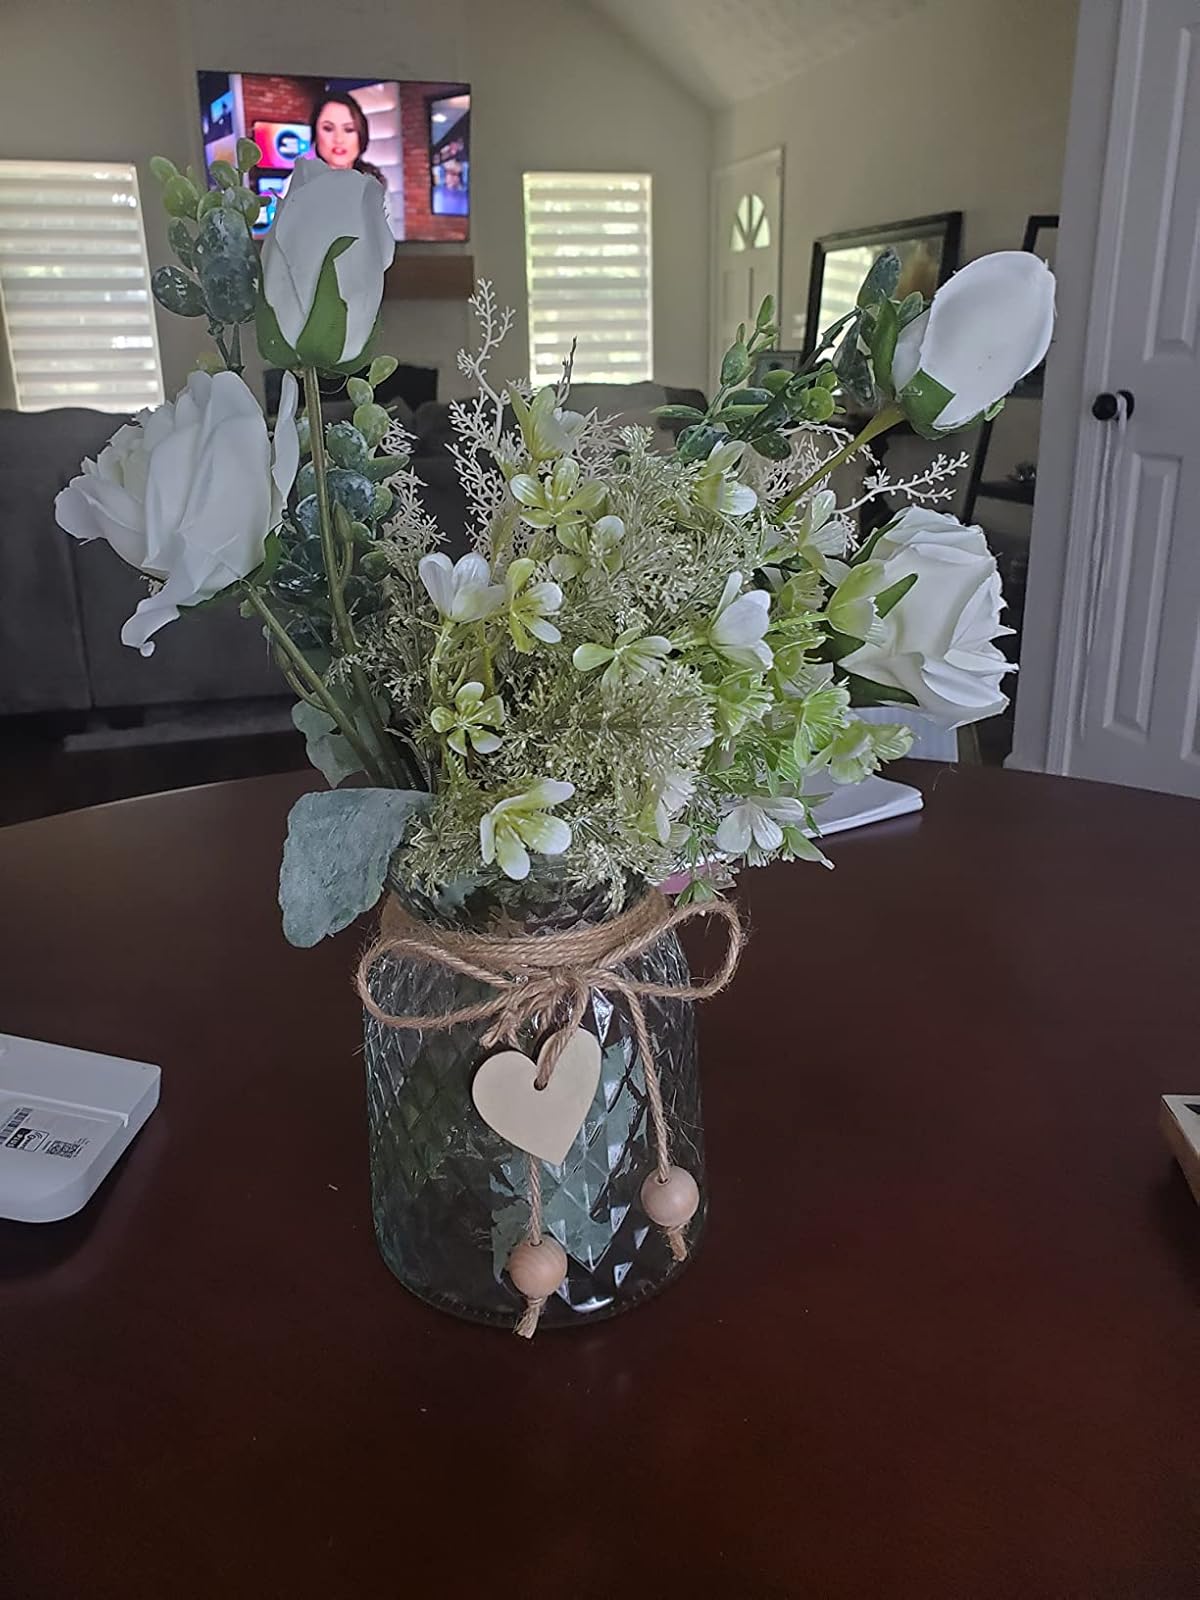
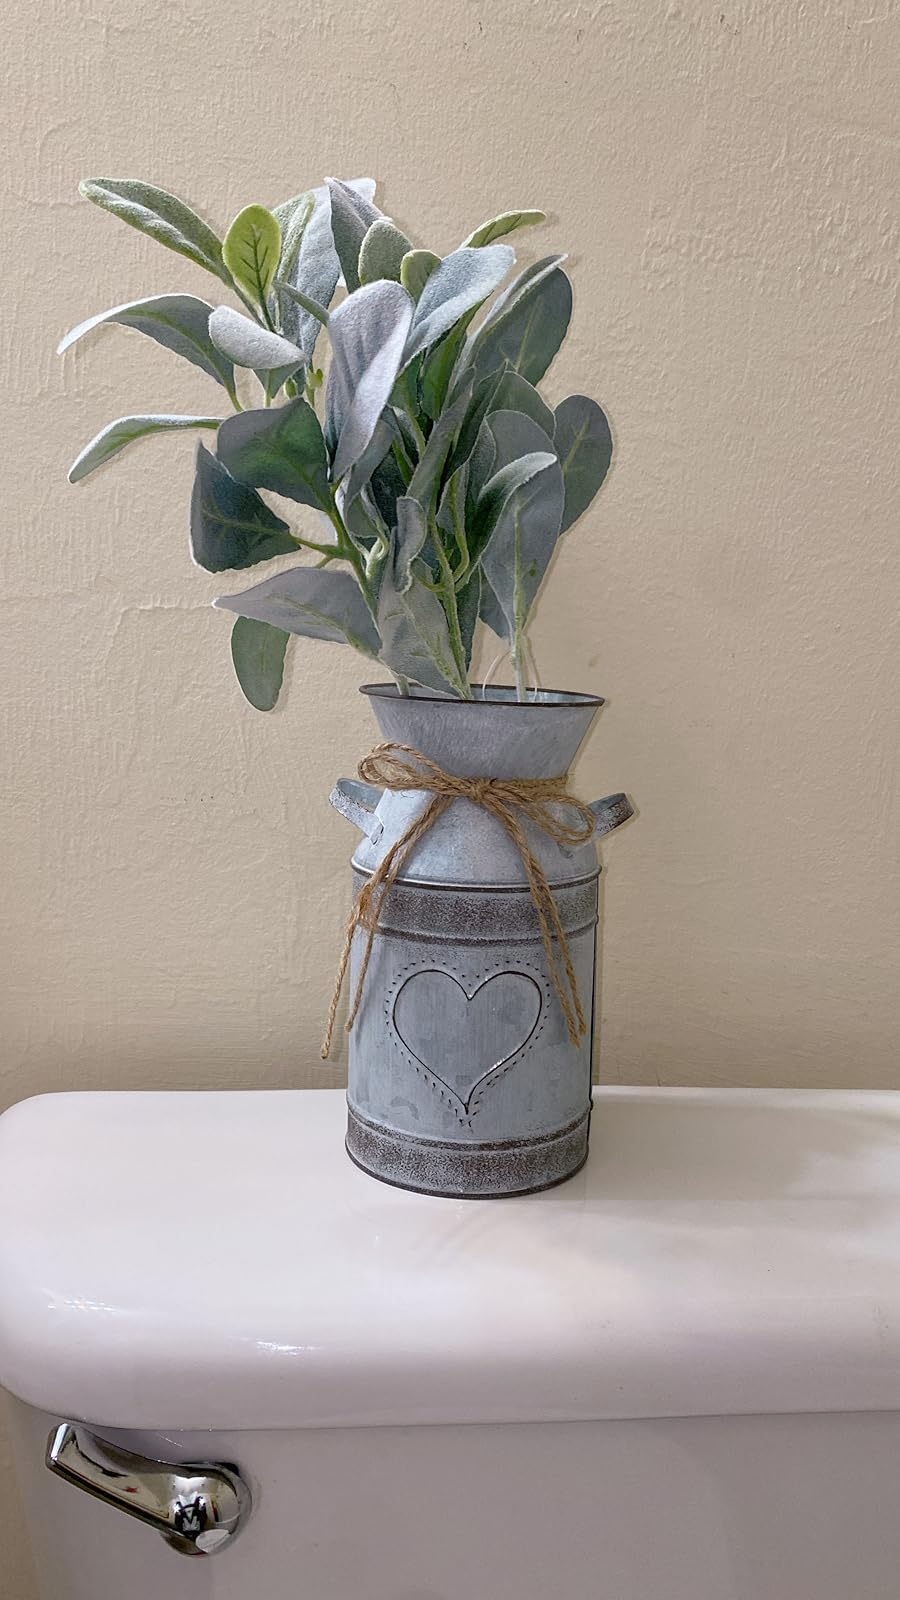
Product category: vase
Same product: no